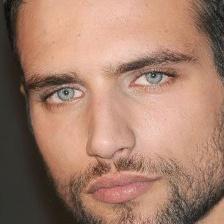
Label: faces